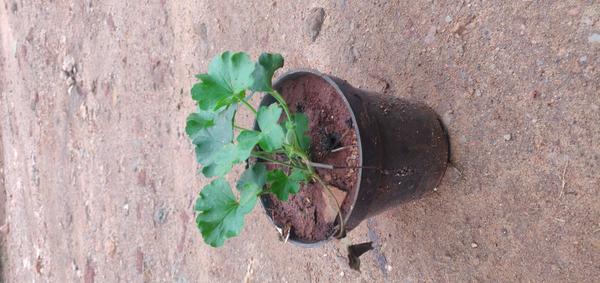
Plant: Geranium